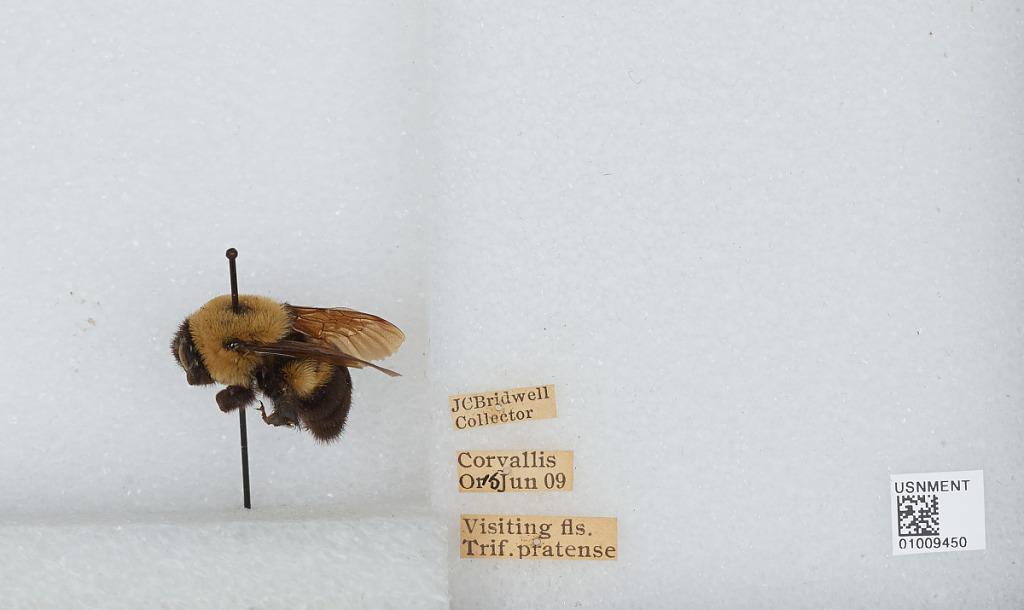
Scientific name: Bombus (Separatobombus) griseocollis (De Geer)
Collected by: J. Bridwell
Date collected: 1909-6-15
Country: United States
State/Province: Oregon
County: Benton
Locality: Corvallis
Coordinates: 44.5667, -123.283